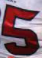
Number: 5